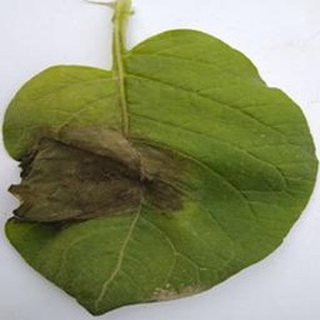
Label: potato_late_blight